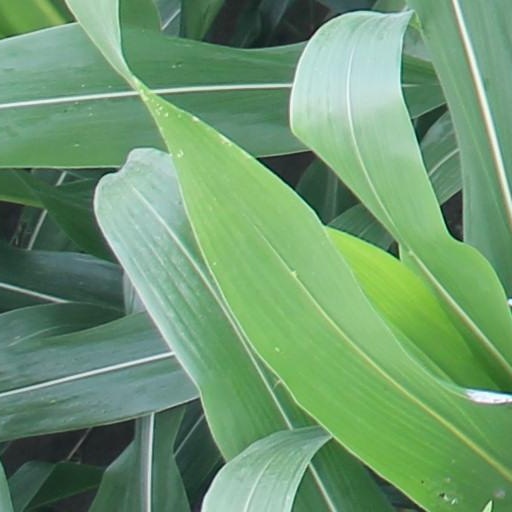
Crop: maize; corn